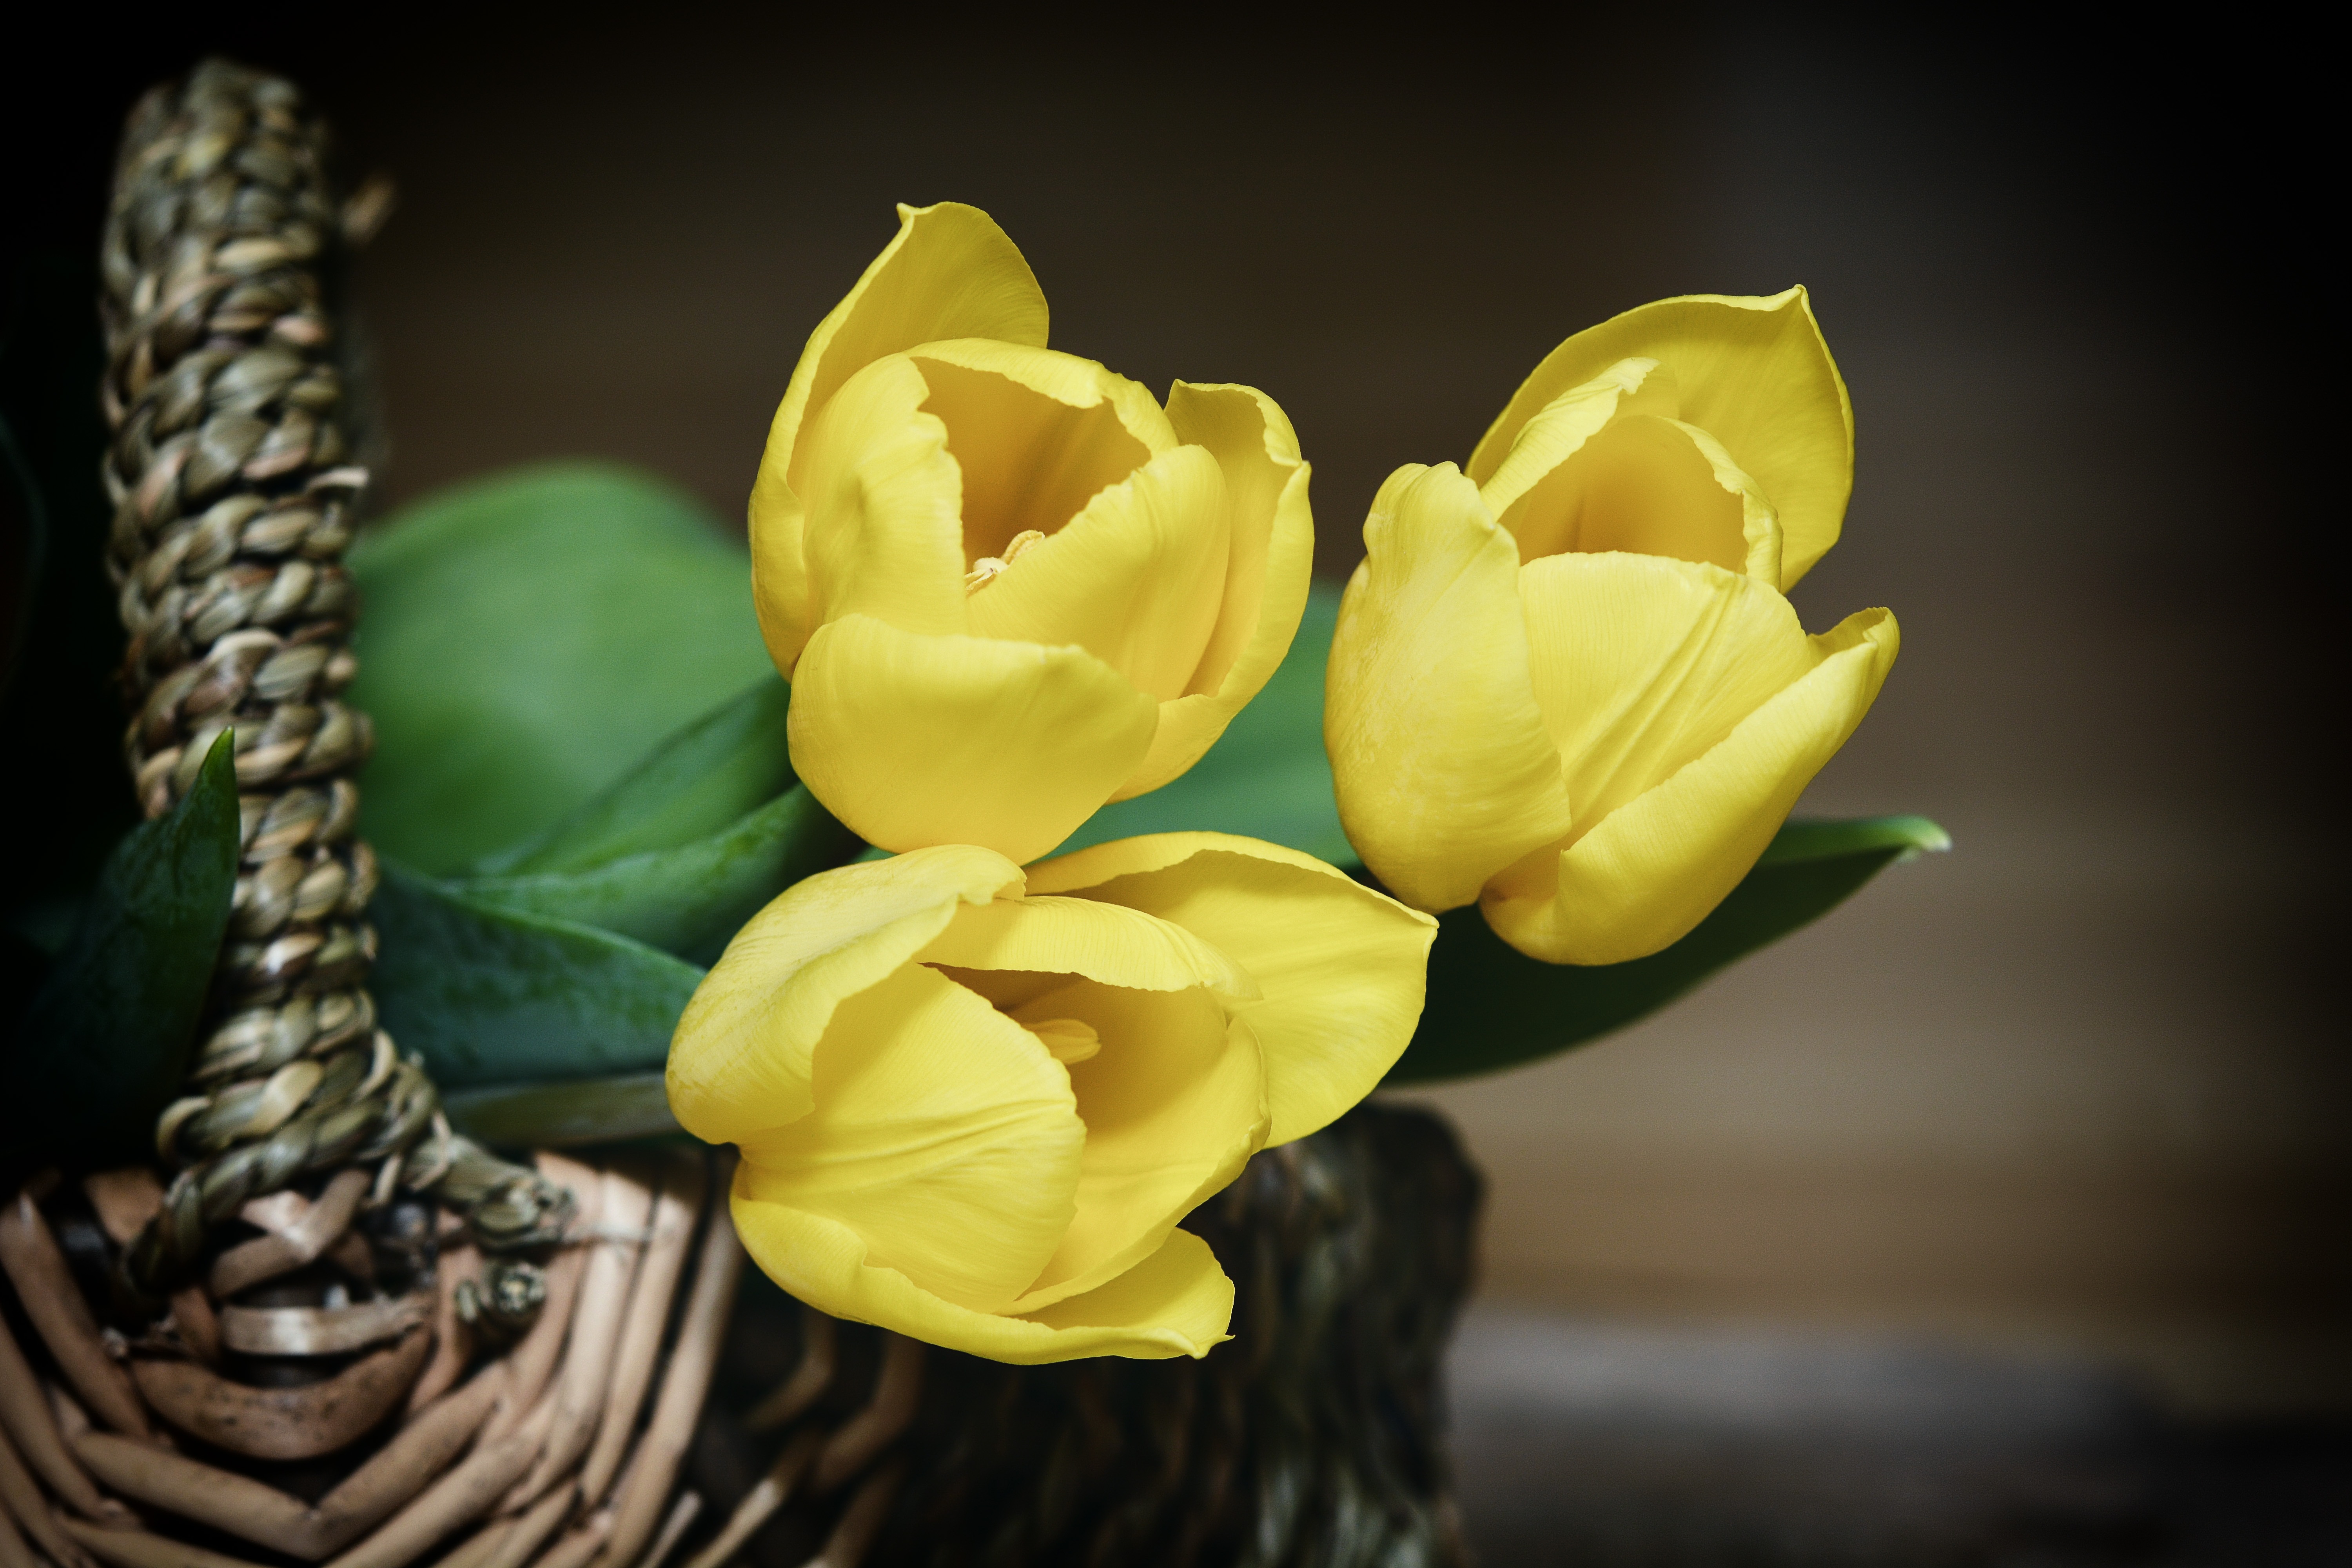
plant, flower, petal, tulip, spring, botany, yellow, basket, close, flora, flowers, close up, tulips, floristry, yellow flowers, macro photography, flowering plant, cut flowers, plant stem, land plant